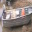
Label: ship